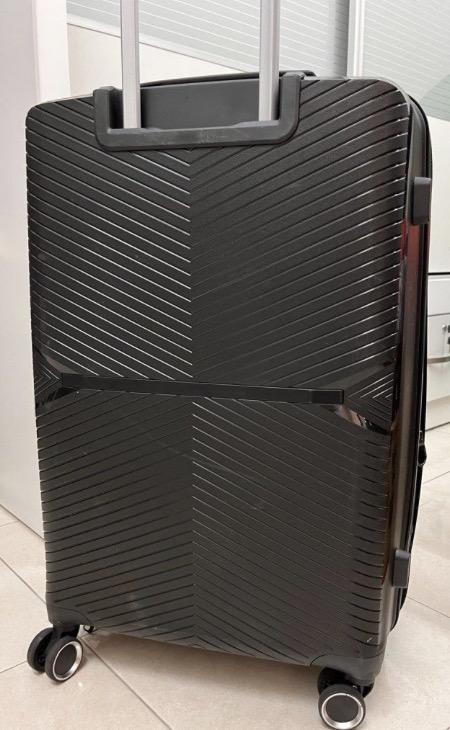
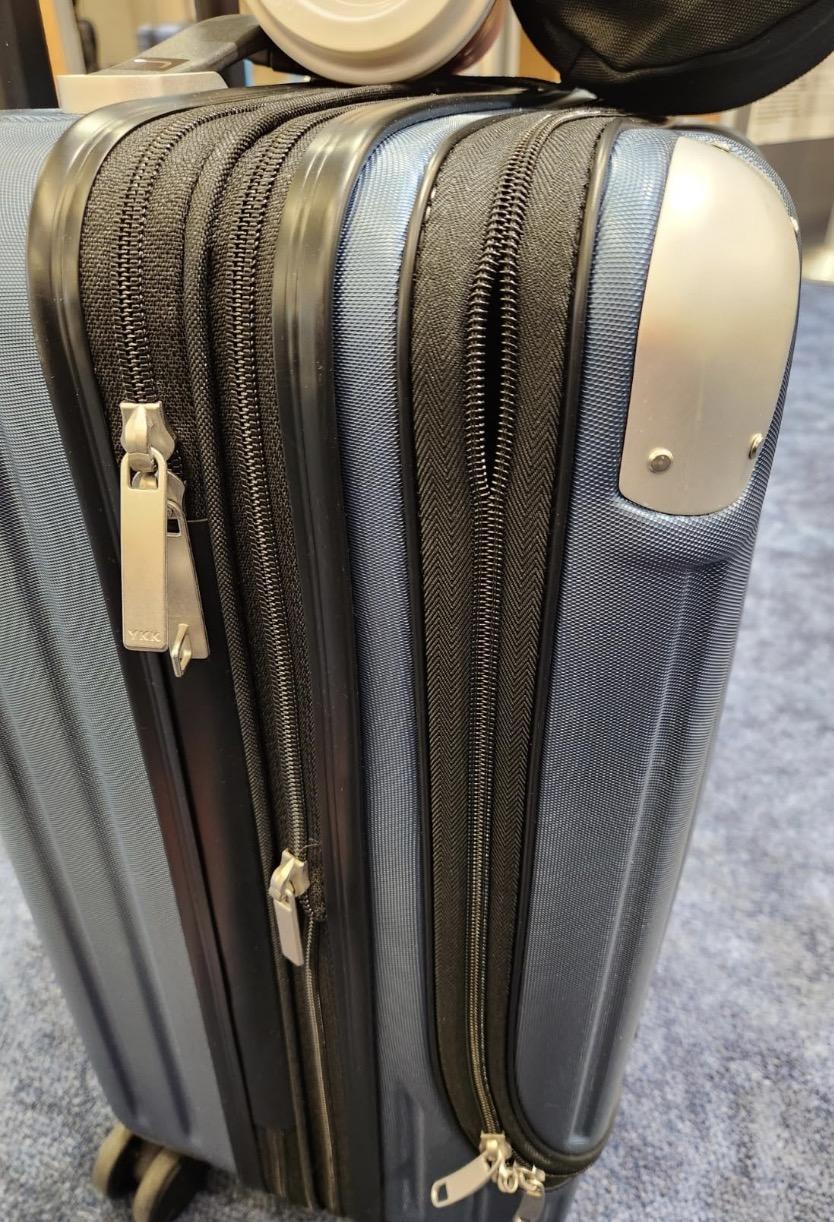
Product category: items_tea
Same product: no